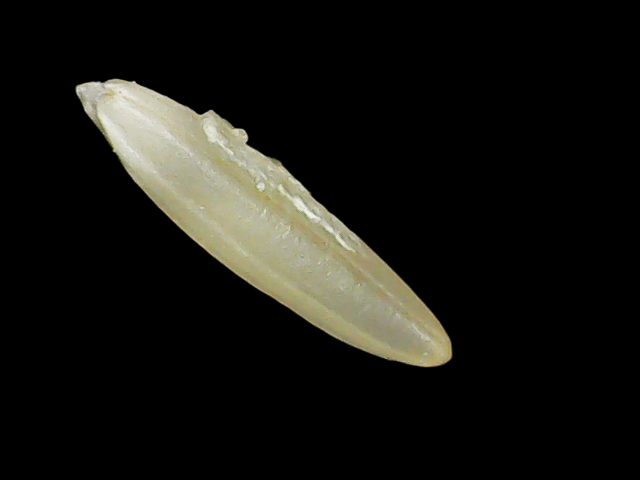
Rice variety: Binadhan25